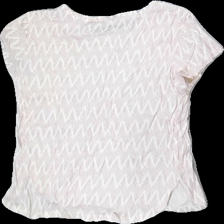
View: back
Type: T-shirt
Category: Ladies
Brand: H&M
Colors: White, Pink
Material: 100%cotton
Pattern: Geometric print
Cut: Regular, C-collar
Season: Summer
Price range: 50-100
Recommended usage: Reuse